List of classes of British ships of World War II

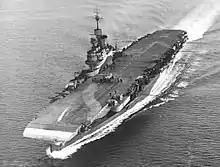
in 1942 with a Fairey Swordfish on deck.

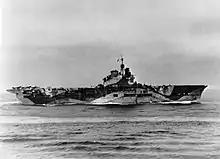
HMS "Unicorn" in the Atlantic 1943

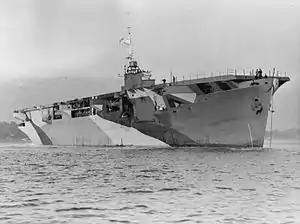
HMS "Activity" in the Firth of Forth

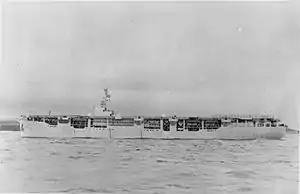
Merchant aircraft carrier sometime between 1943-1945

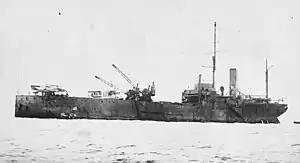
"Pegasus" in 1918 when it was called "Ark Royal"; it was renamed before World War II

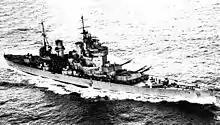
lead ship of class in 1941 and the most advanced British battleships of World War II

"Hood" was the only one of four planned s built. The pride of the Royal Navy, it was sunk